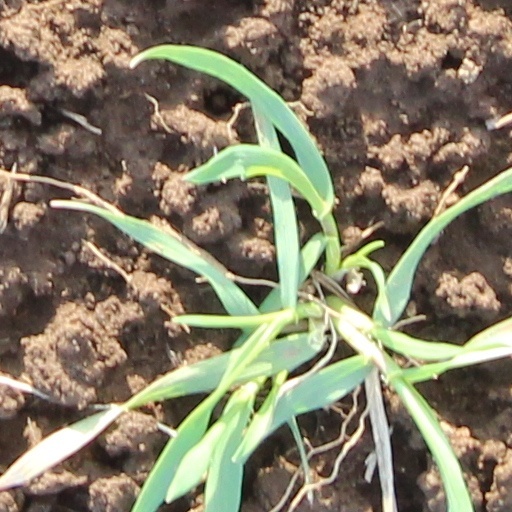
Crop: wheat